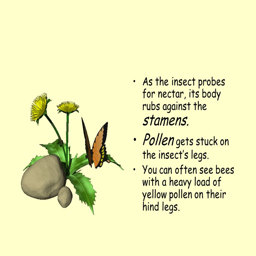
pollen gets stuck on the insect 's legs .